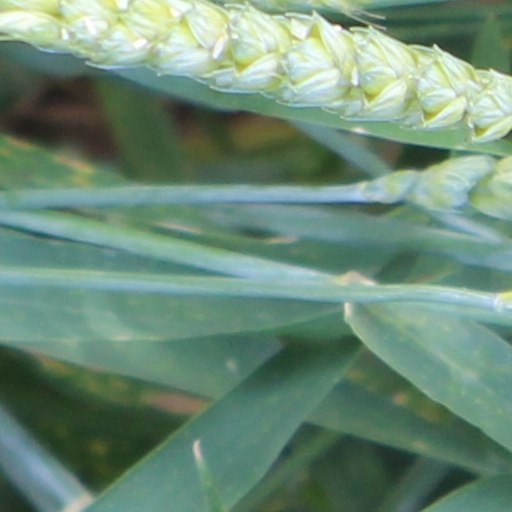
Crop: wheat